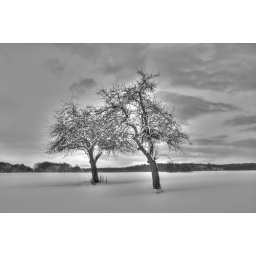
2 Trees in 3 exposures made black and white during tonemapping. Shot with an EOS 450D.